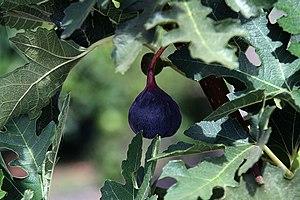
Ficus afghanistanica avec fruit
La figue est le fruit du figuier commun et de quelques autres arbres de la famille des moracées, emblème du bassin méditerranéen où il est cultivé depuis des millénaires. Aux Antilles et dans l'océan Indien, le terme figue désigne aussi les bananes. Pour être plus précis, la figue n'est pas un fruit au sens botanique du terme. Il s'agit en fait d'un réceptacle charnu, le sycone, qui contient les fleurs et, à maturité, une infrutescence d'akènes éparpillés dans une pulpe comestible.